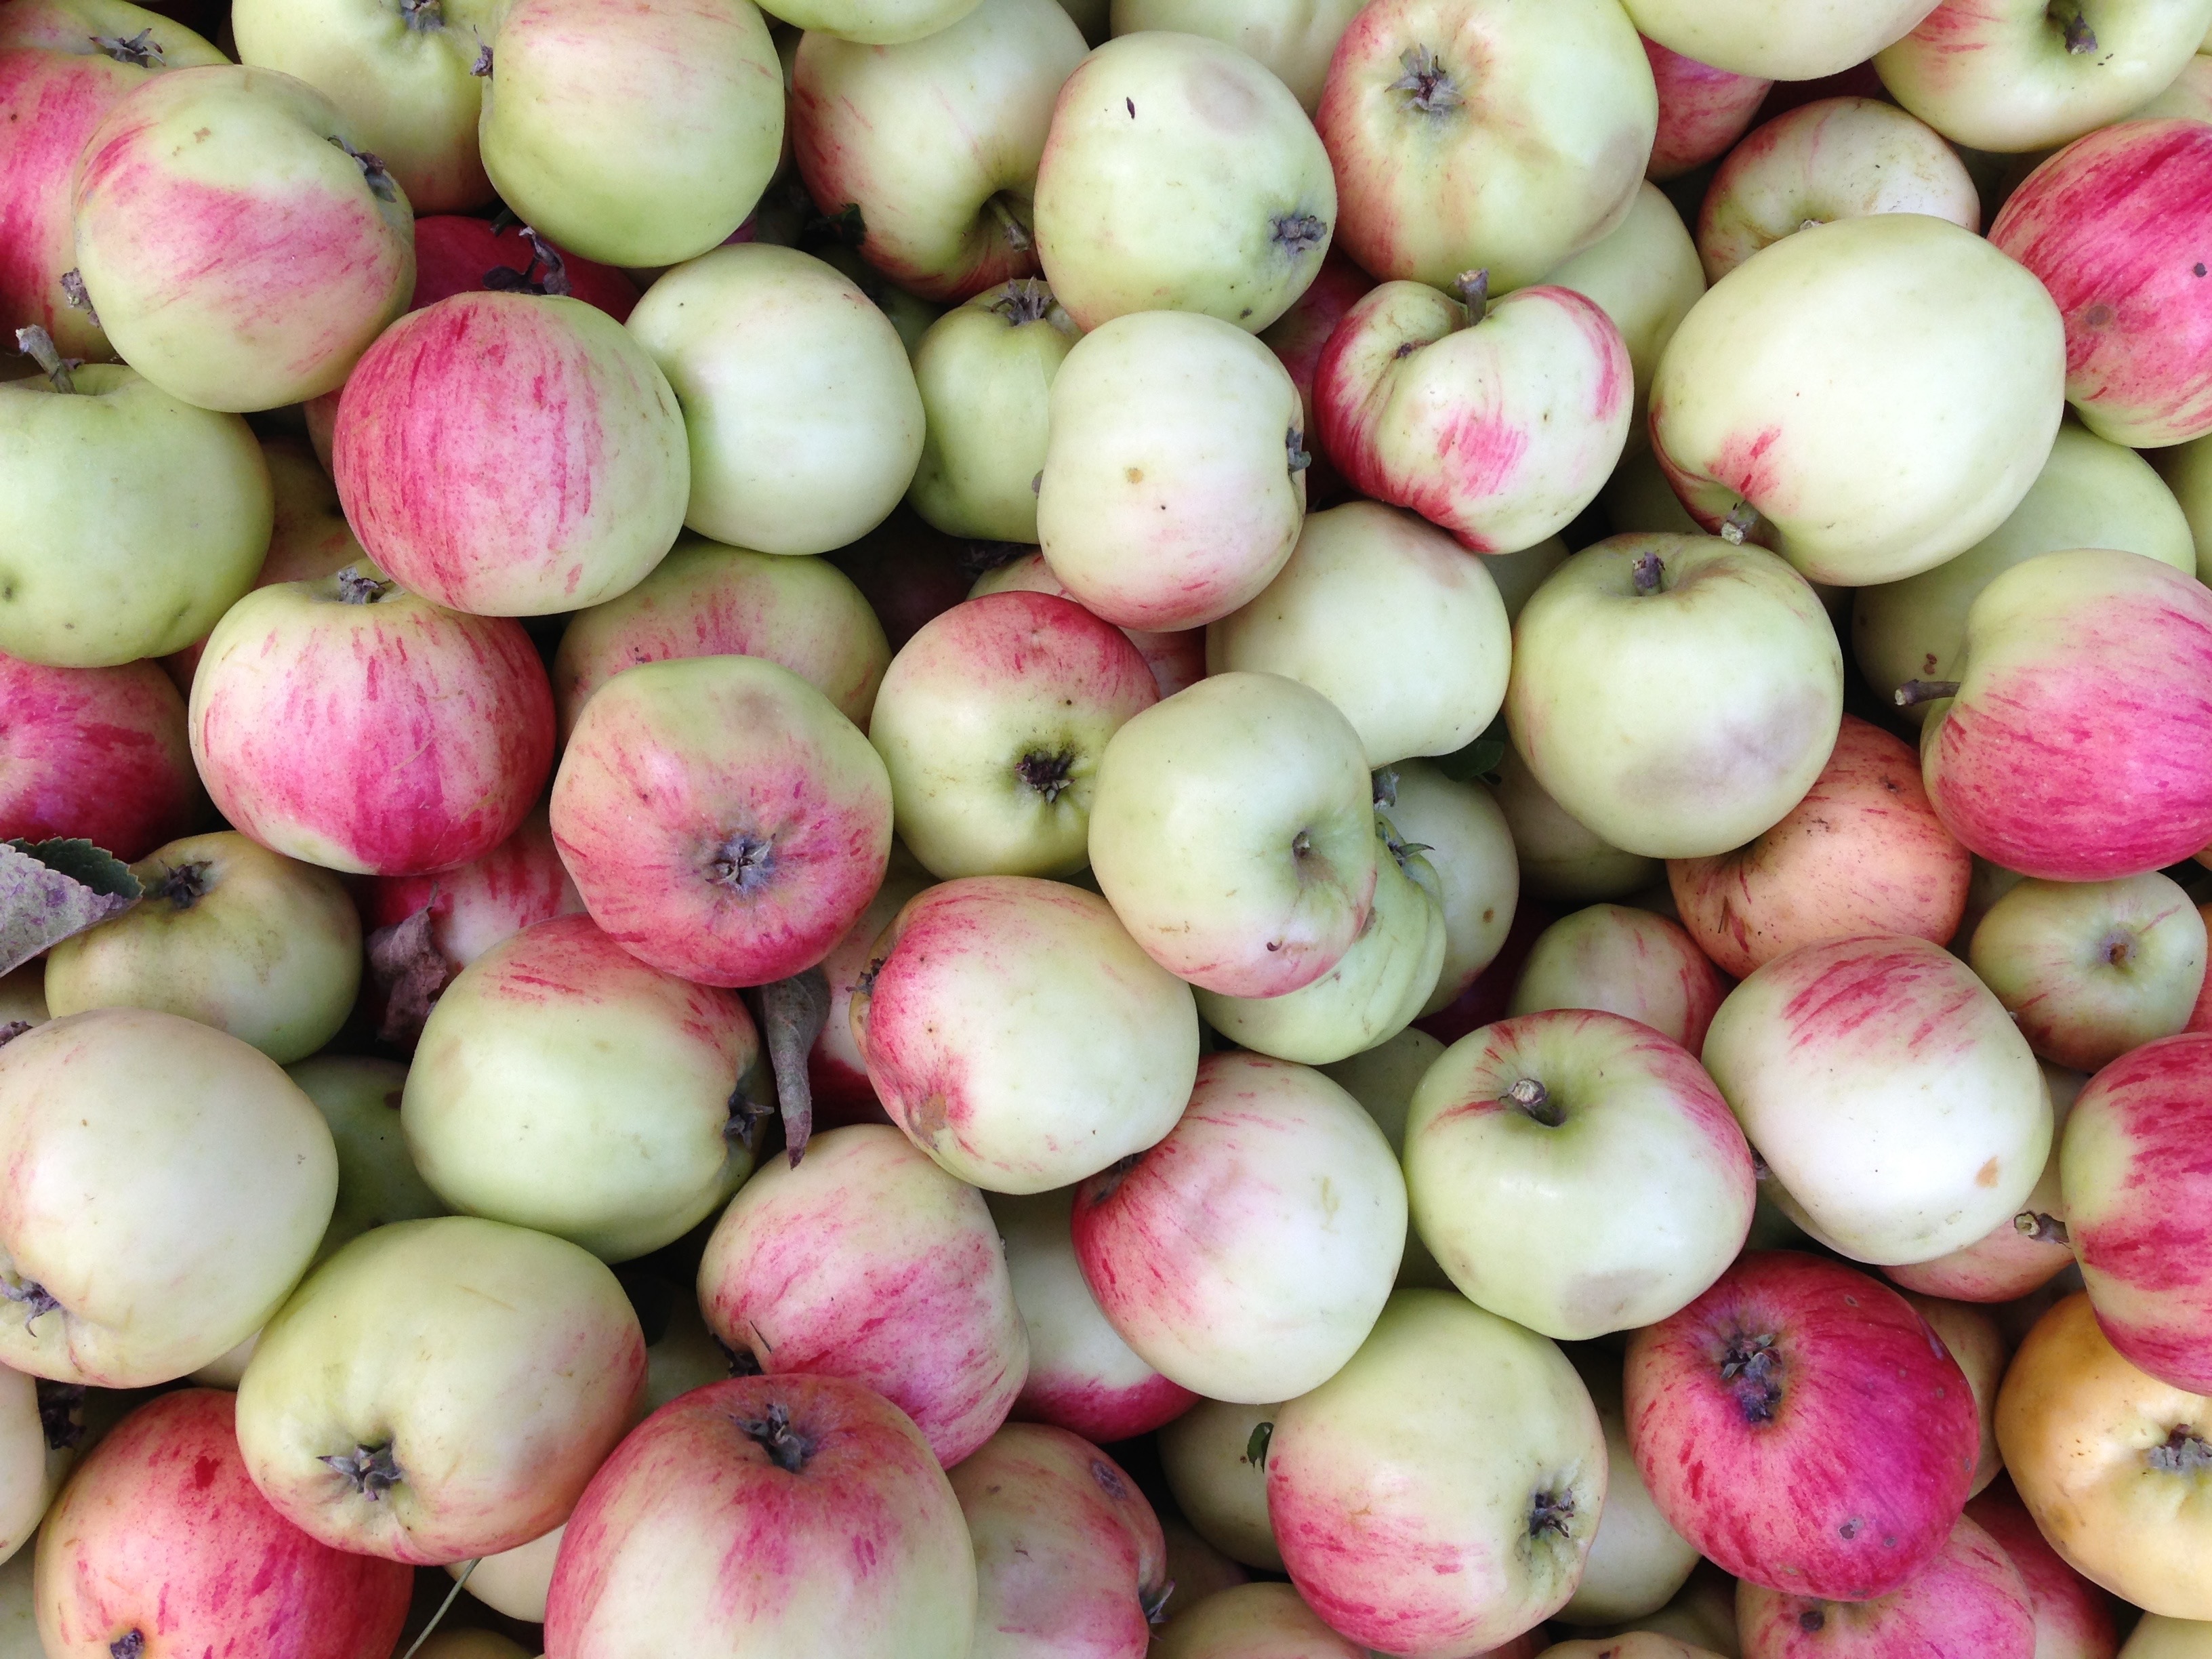
apple, plant, farm, fruit, food, harvest, produce, vegetable, nutrition, apples, organic, flowering plant, rose family, land plant